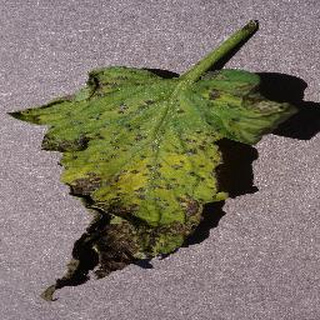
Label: tomato_septoria_leaf_spot